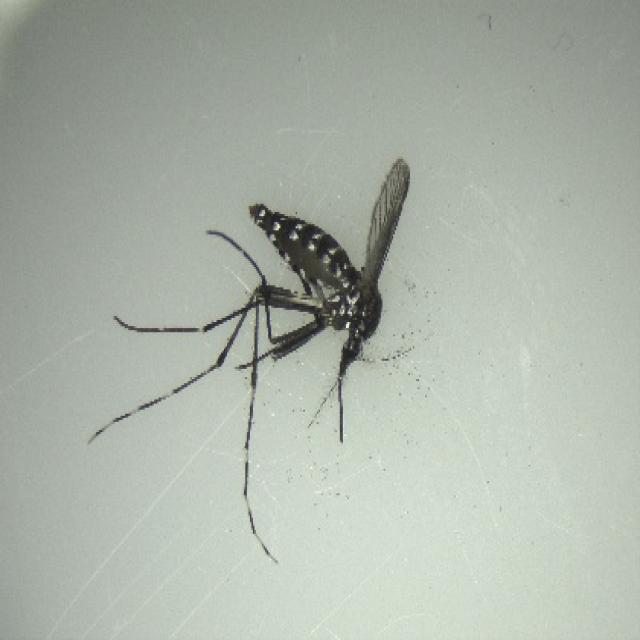
Species: aedes_albopictus